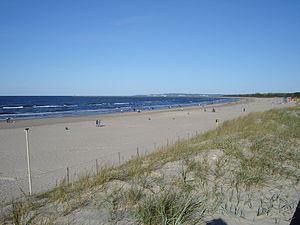
Świnoujście [ɕfinɔˈujɕt͡ɕɛ] est une ville de la voïvodie de Poméranie occidentale, dans le nord-ouest de la Pologne. Sa population s'élevait à 40 883 habitants en 2019. Elle est située dans les îles d’Usedom, de Wolin et de Karsibór et qui forme à elle seule une ville-cercle. Elle est l'avant-port de Szczecin.